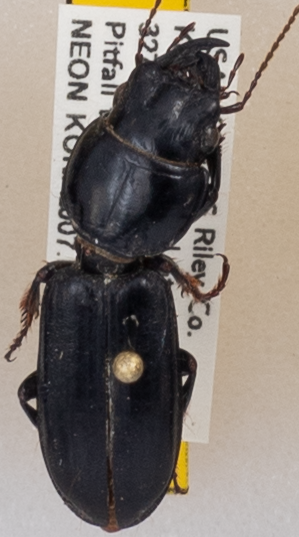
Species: Scarites vicinus
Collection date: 2019-07-18
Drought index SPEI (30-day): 1.642
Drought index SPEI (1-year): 1.77
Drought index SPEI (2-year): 0.71